List of Allied vessels struck by Japanese special attack weapons

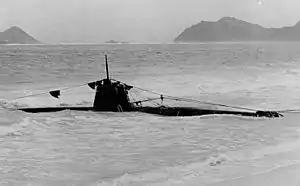
Type A "Ko-hyoteki" class submarine, "No.19", grounded in the surf on Oahu after the attack on Pearl Harbor, December 1941

The class was a class of Japanese midget submarines ("Ko-hyoteki") was manufactured in three Types: